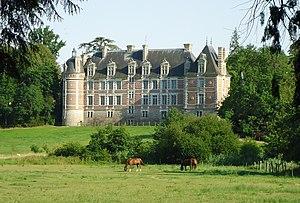
Gouville est une ancienne commune française, située dans le département de l'Eure en région Normandie devenue le 1ᵉʳ janvier 2016 une commune déléguée au sein de la commune nouvelle de Mesnils-sur-Iton.
La liste des sites classés de l'Eure présente les sites classés du département de l'Eure. Selon une mesure du 14 octobre 2014, ils sont au nombre de 154, couvrant une superficie de 12 562 hectares, soit 2,07 % du département.